David Hale (diplomat)

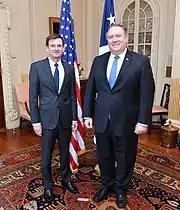
Hale with Secretary of State Mike Pompeo on August 30, 2018

In early 2020, Under Secretary Hale visited West Africa to advance US diplomatic interests in the Sahel.